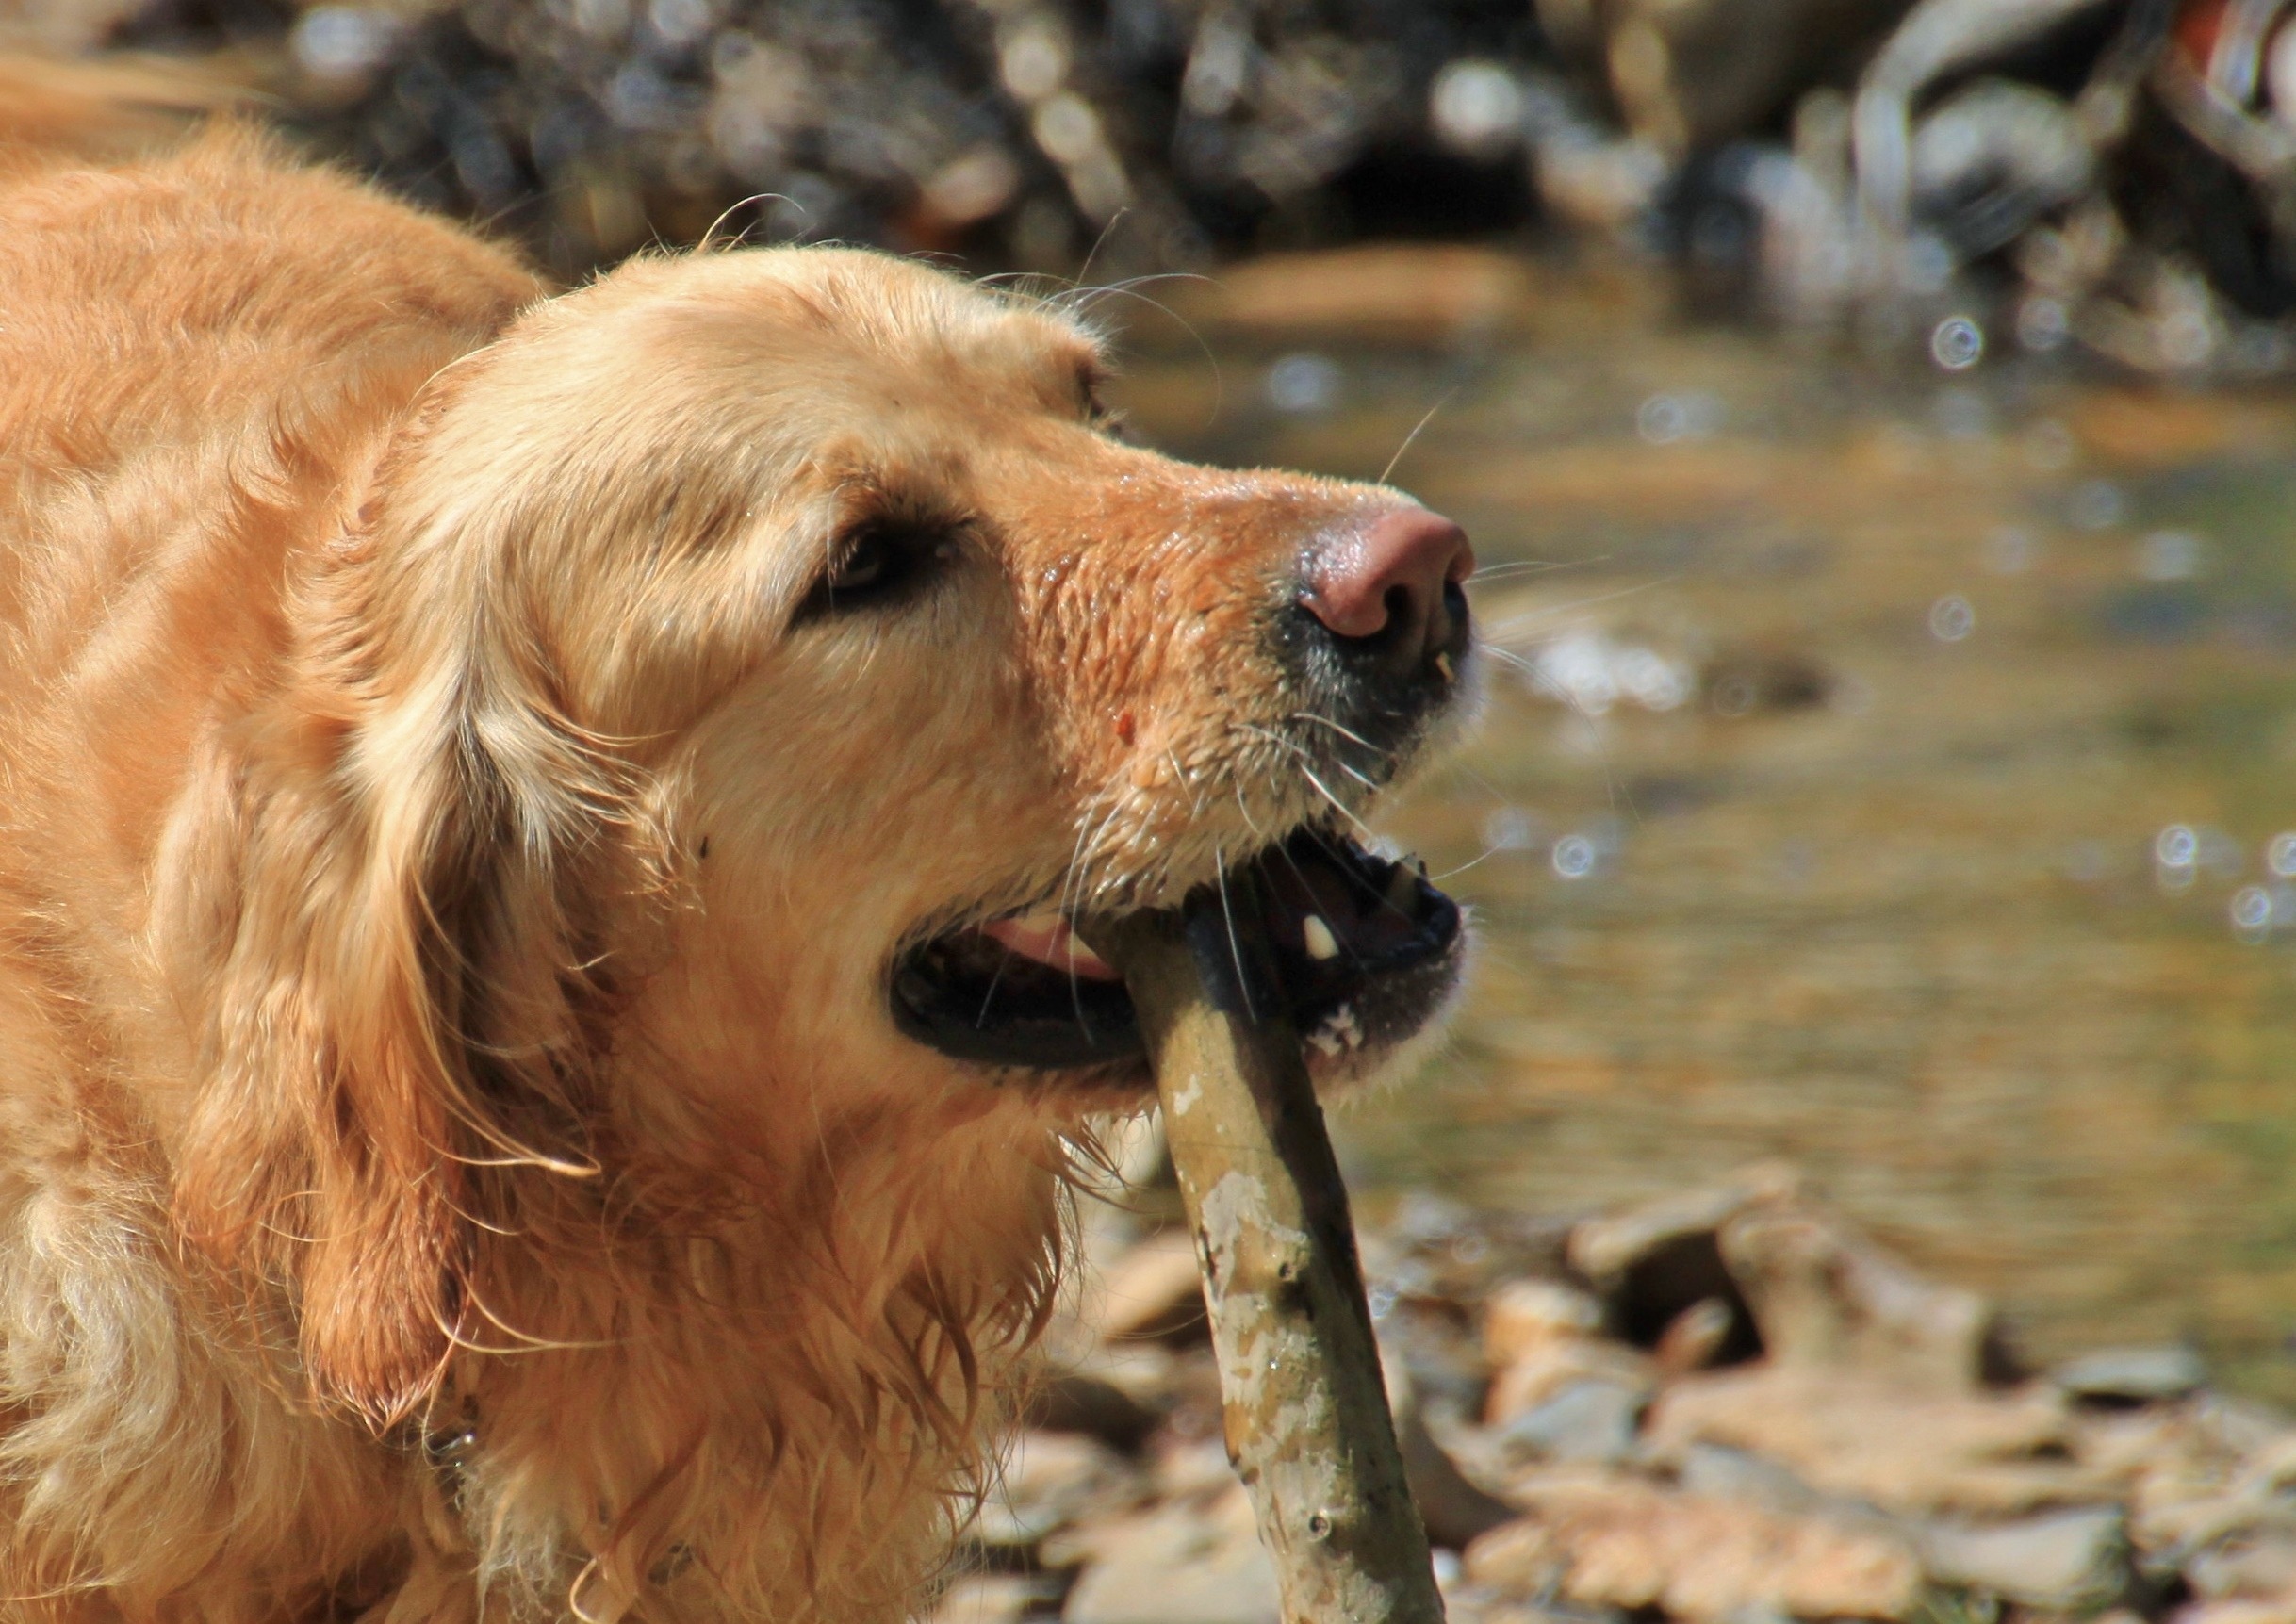
hair, play, floor, dog, animal, walk, pet, fur, portrait, mammal, spaniel, dogs, golden retriever, animals, head, vertebrate, bach, tooth, waters, dog breed, retriever, animal portrait, bite, setter, dog like mammal, english cocker spaniel, biting down